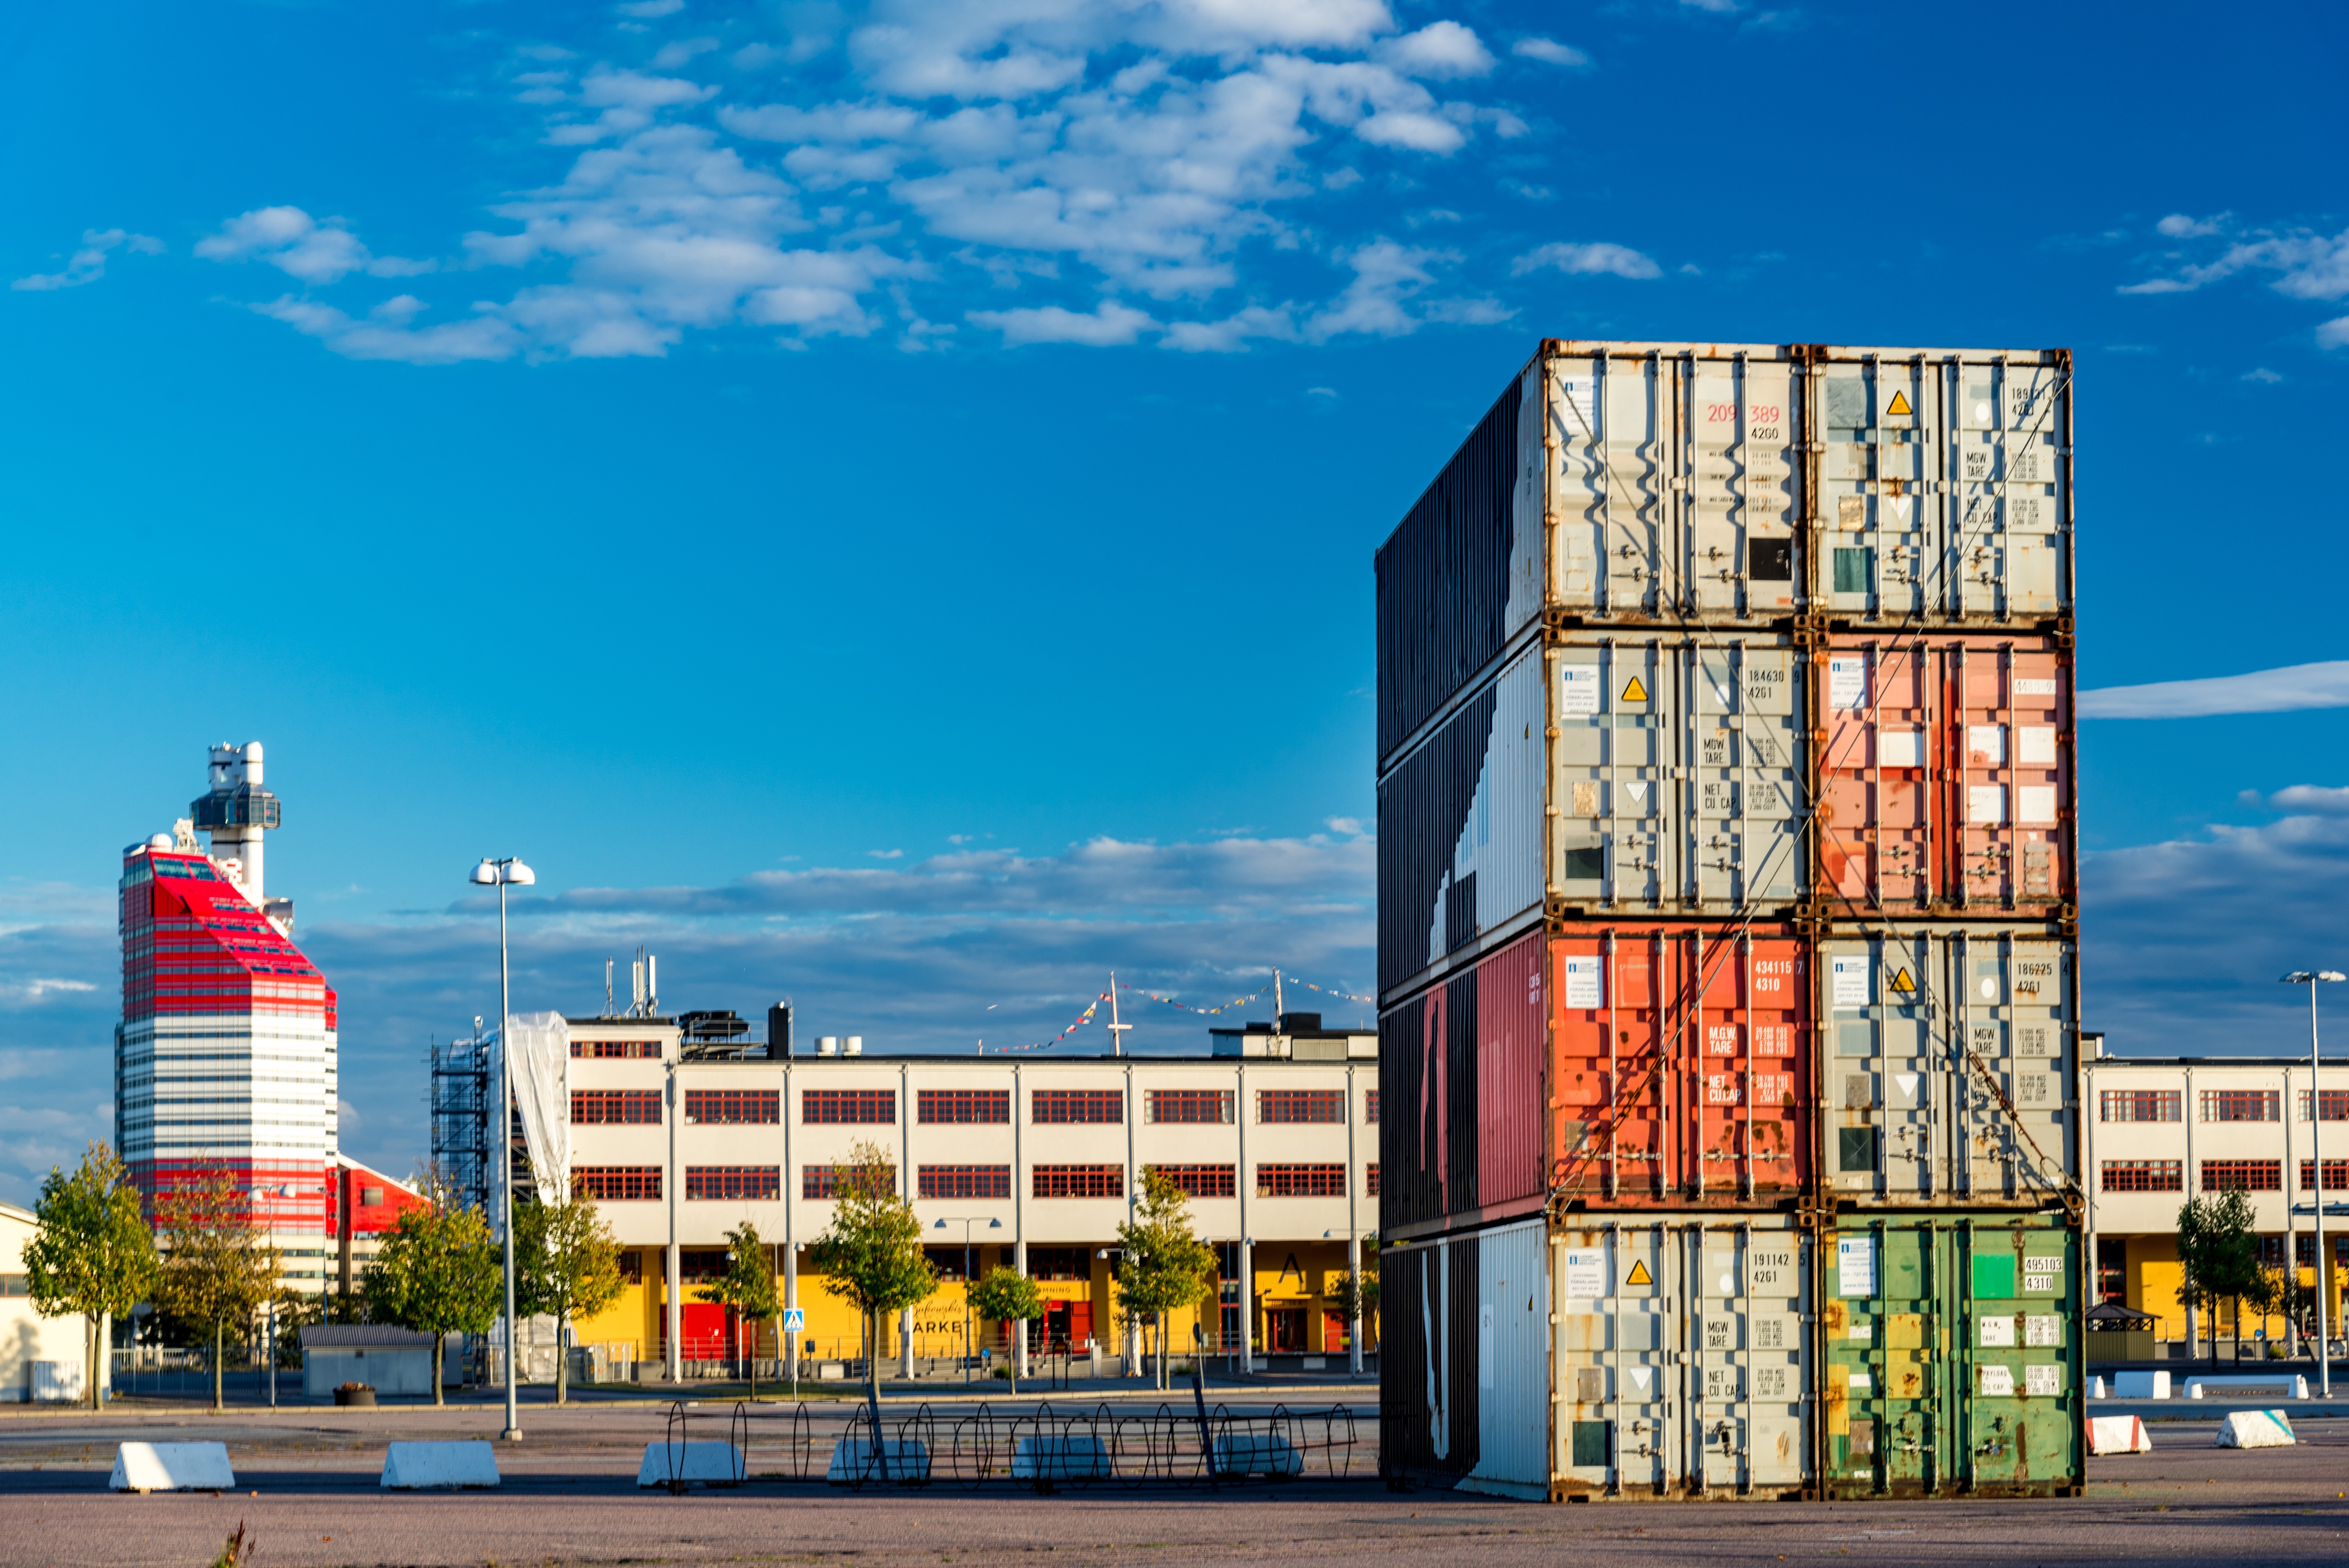
architecture, building, city, skyscraper, cityscape, downtown, tower, landmark, facade, port, tower block, container, sweden, move, headquarters, gothenburg, lipstick, urban area